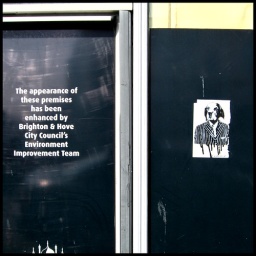
assisted by the funky red dog